City proper

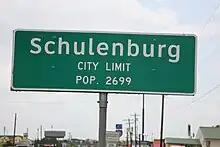
The city proper starts and ends at the city limits, as seen with this sign for Schulenburg, Texas.

A city proper is the geographical area contained within city limits. The term "proper" is not exclusive to cities; it can describe the geographical area within the boundaries of any given locality. The United Nations defines the term as "... the single political jurisdiction which contains the historical city centre."